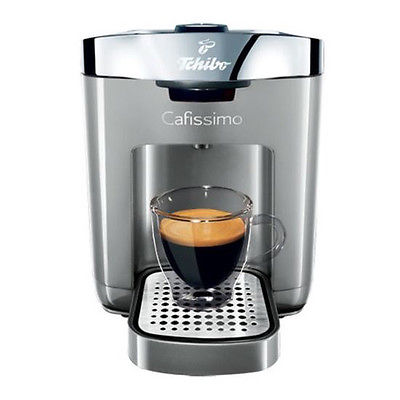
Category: coffee maker